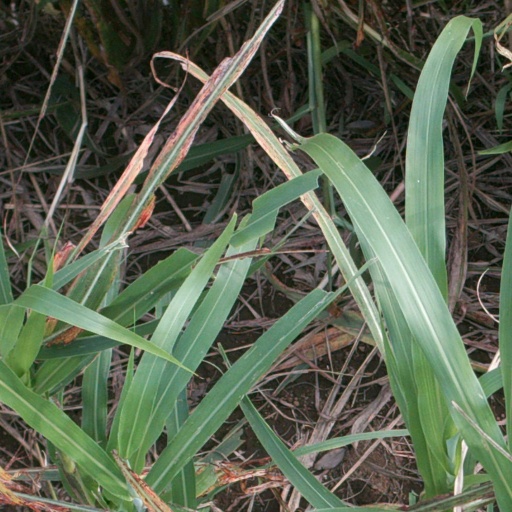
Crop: sorghum